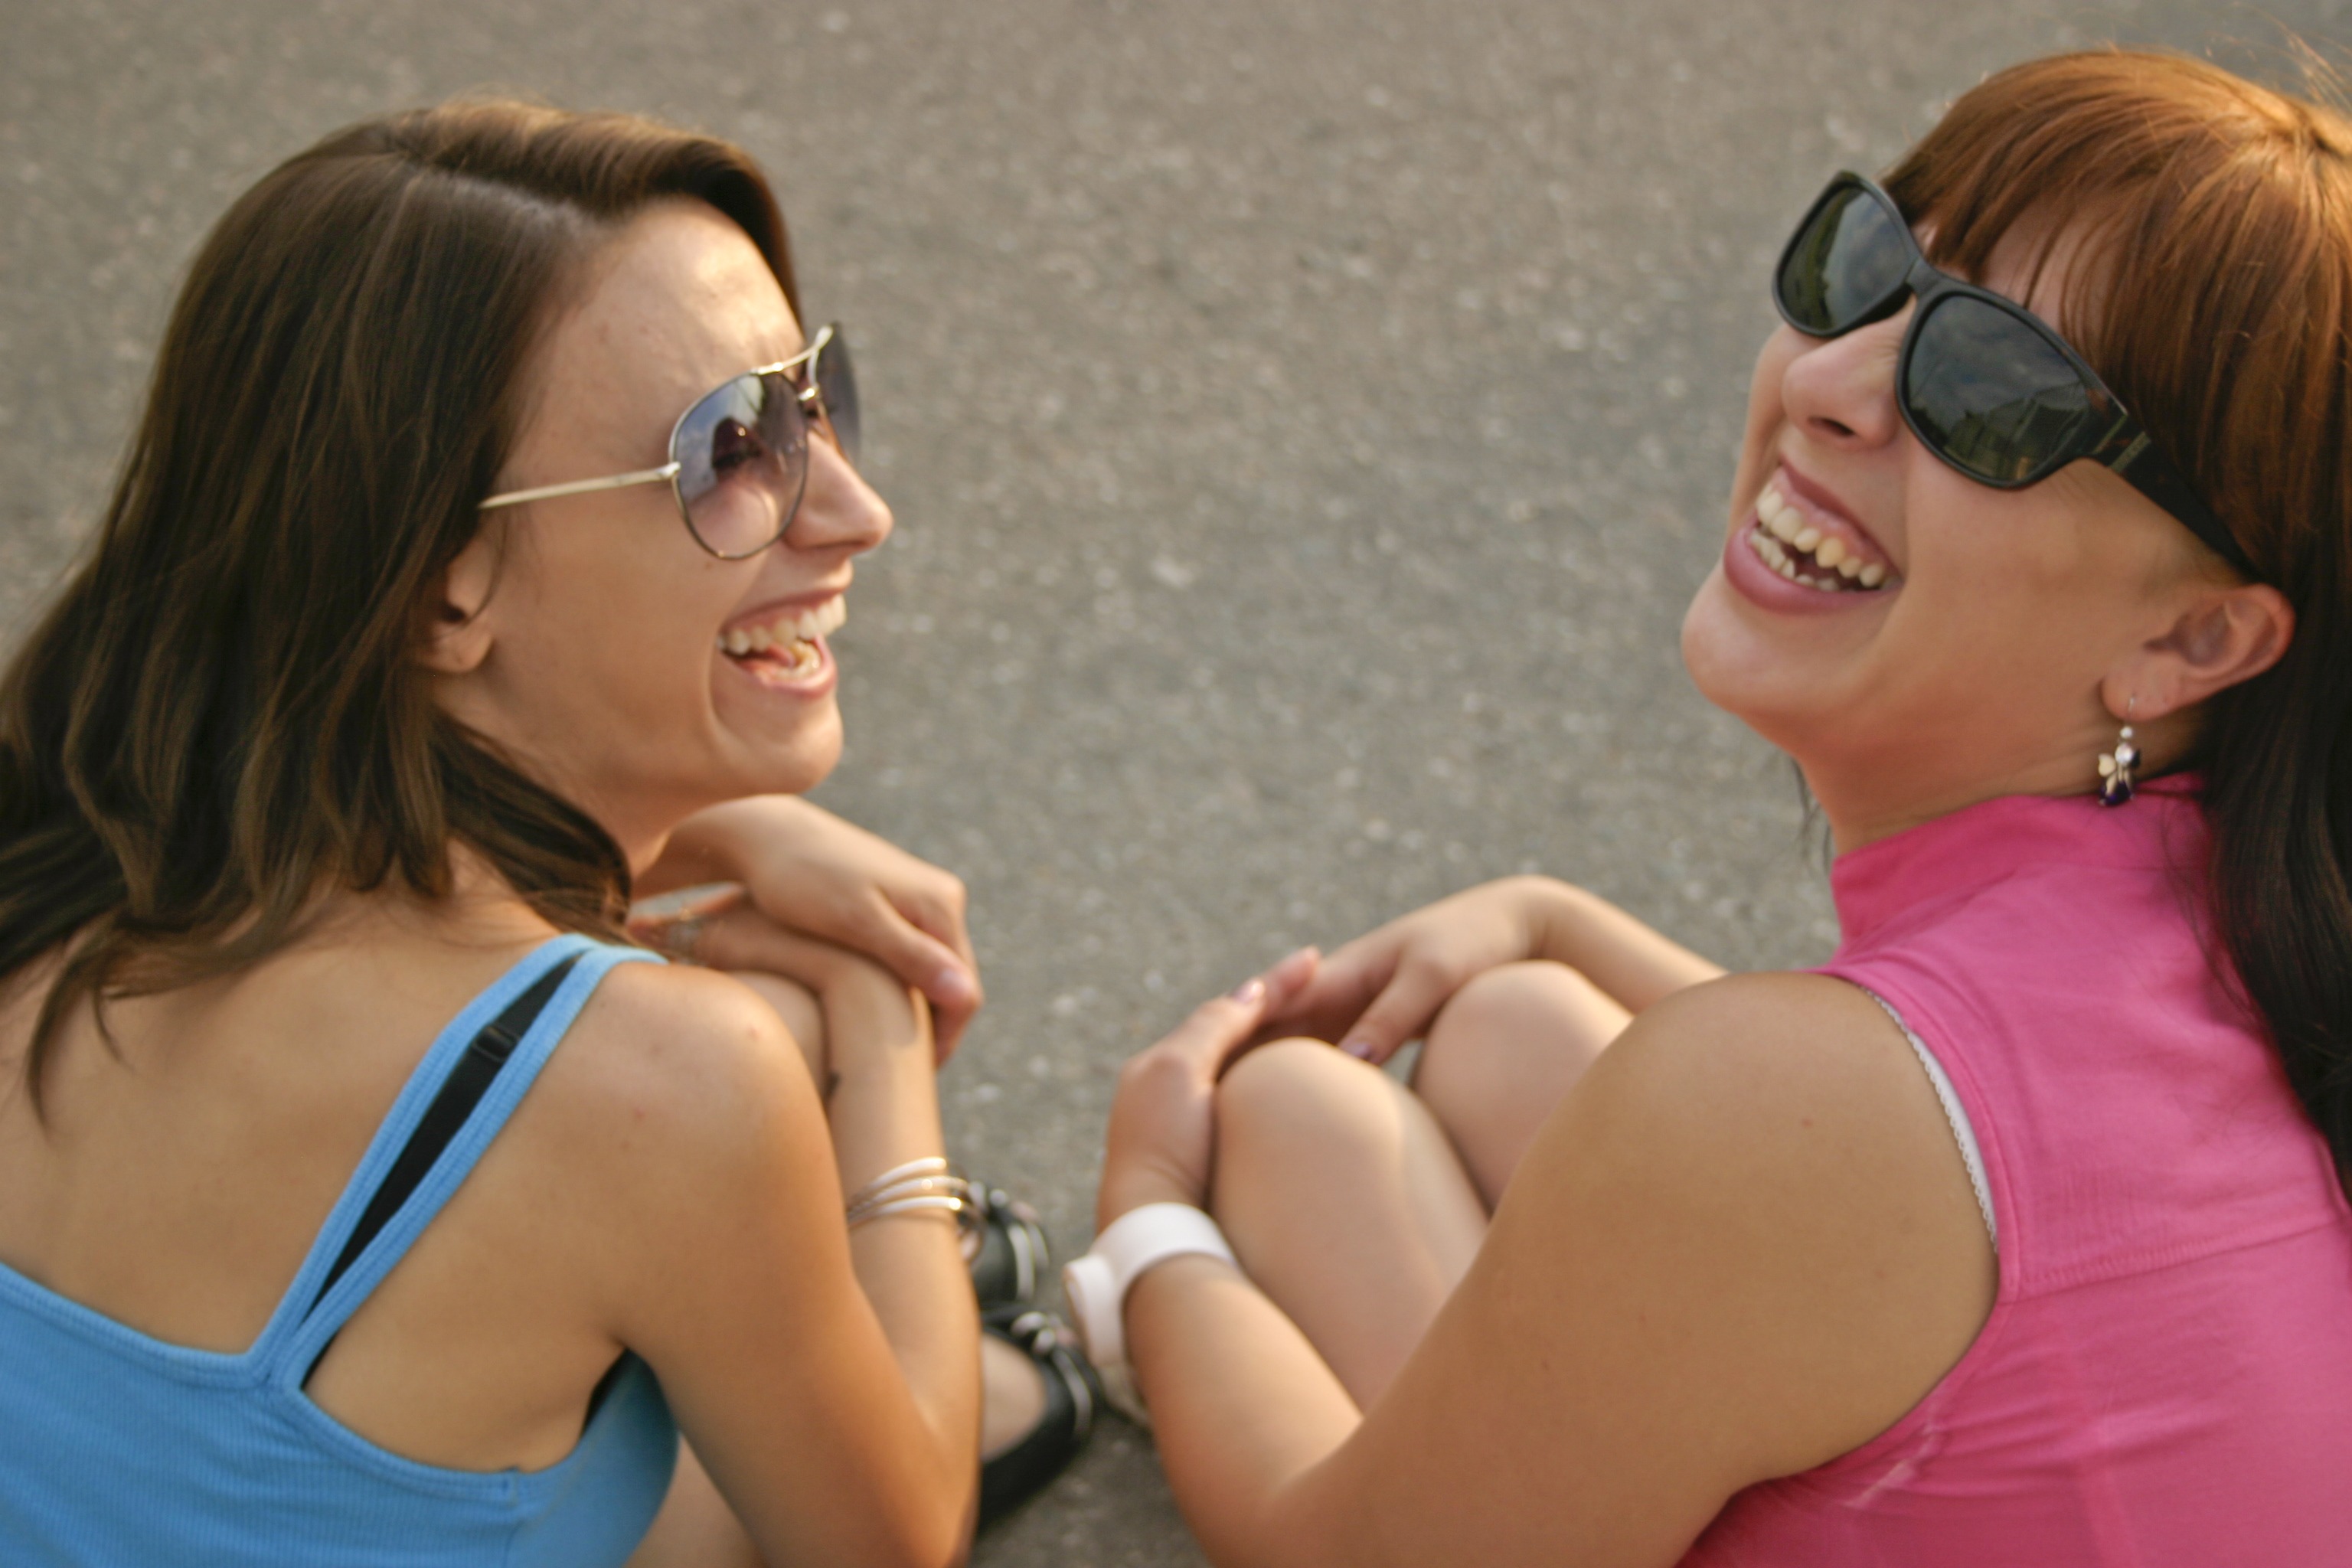
hand, person, girl, woman, road, summer, leg, model, clothing, lady, human body, girls, glasses, beauty, smiles, interaction, abdomen, photo shoot, undergarment